History of Oklahoma

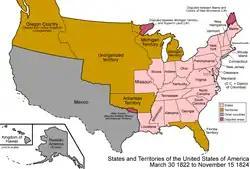
US 1822

The Adams–Onís Treaty of 1819 was between the United States and Spain. Spain ceded the Florida Territory to the U.S., the U.S. gave fringe areas in the West to Spain, and the boundary was established between the U.S. and New Spain. The new boundary was to be the Sabine River north from the Gulf of Mexico to the 32nd parallel north, then due north to the Red River, west along the Red River to the 100th meridian west, due north to the Arkansas River, west to its headwaters, north to the 42nd parallel north, and finally west along that parallel to the Pacific Ocean. Informally this was called the "Step Boundary", although its step-like shape was not apparent for several decades. This is because the source of the Arkansas, which was believed to be near the 42nd parallel, is actually hundreds of miles south of that latitude, a fact that was not known until John C. Frémont discovered it in the 1840s.